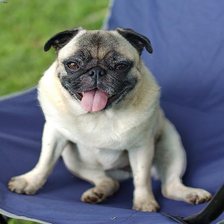
Species: dog
Breed: pug